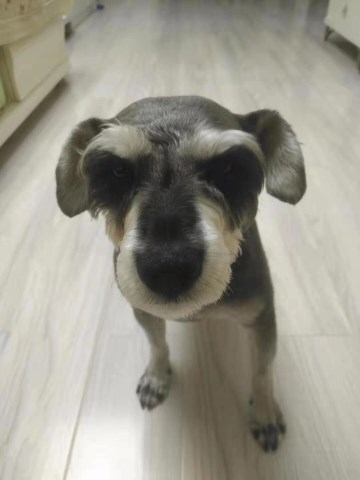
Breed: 2342-n000102-miniature_schnauzer